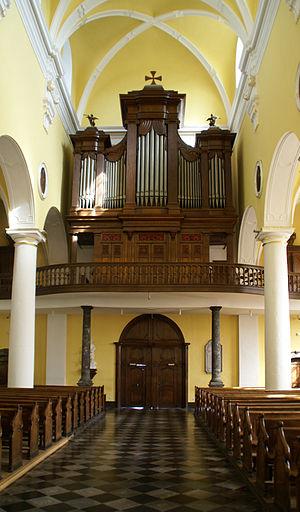
Stavelot: Les grands orgues construits par Korfmacher